Hoppel poppel

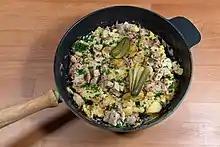
Hoppel poppel.

Hoppel poppel is an egg casserole made with leftovers, a dish associated with frugal housewives.